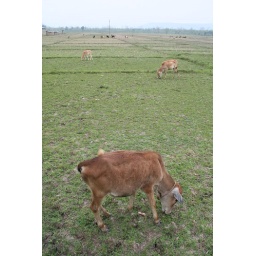
If thay are not growing rice the field has a cow in it